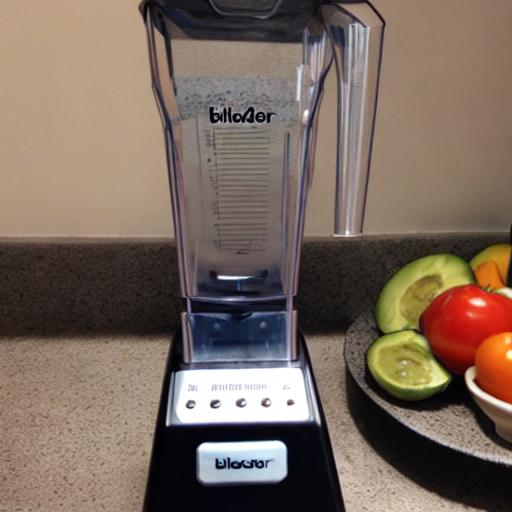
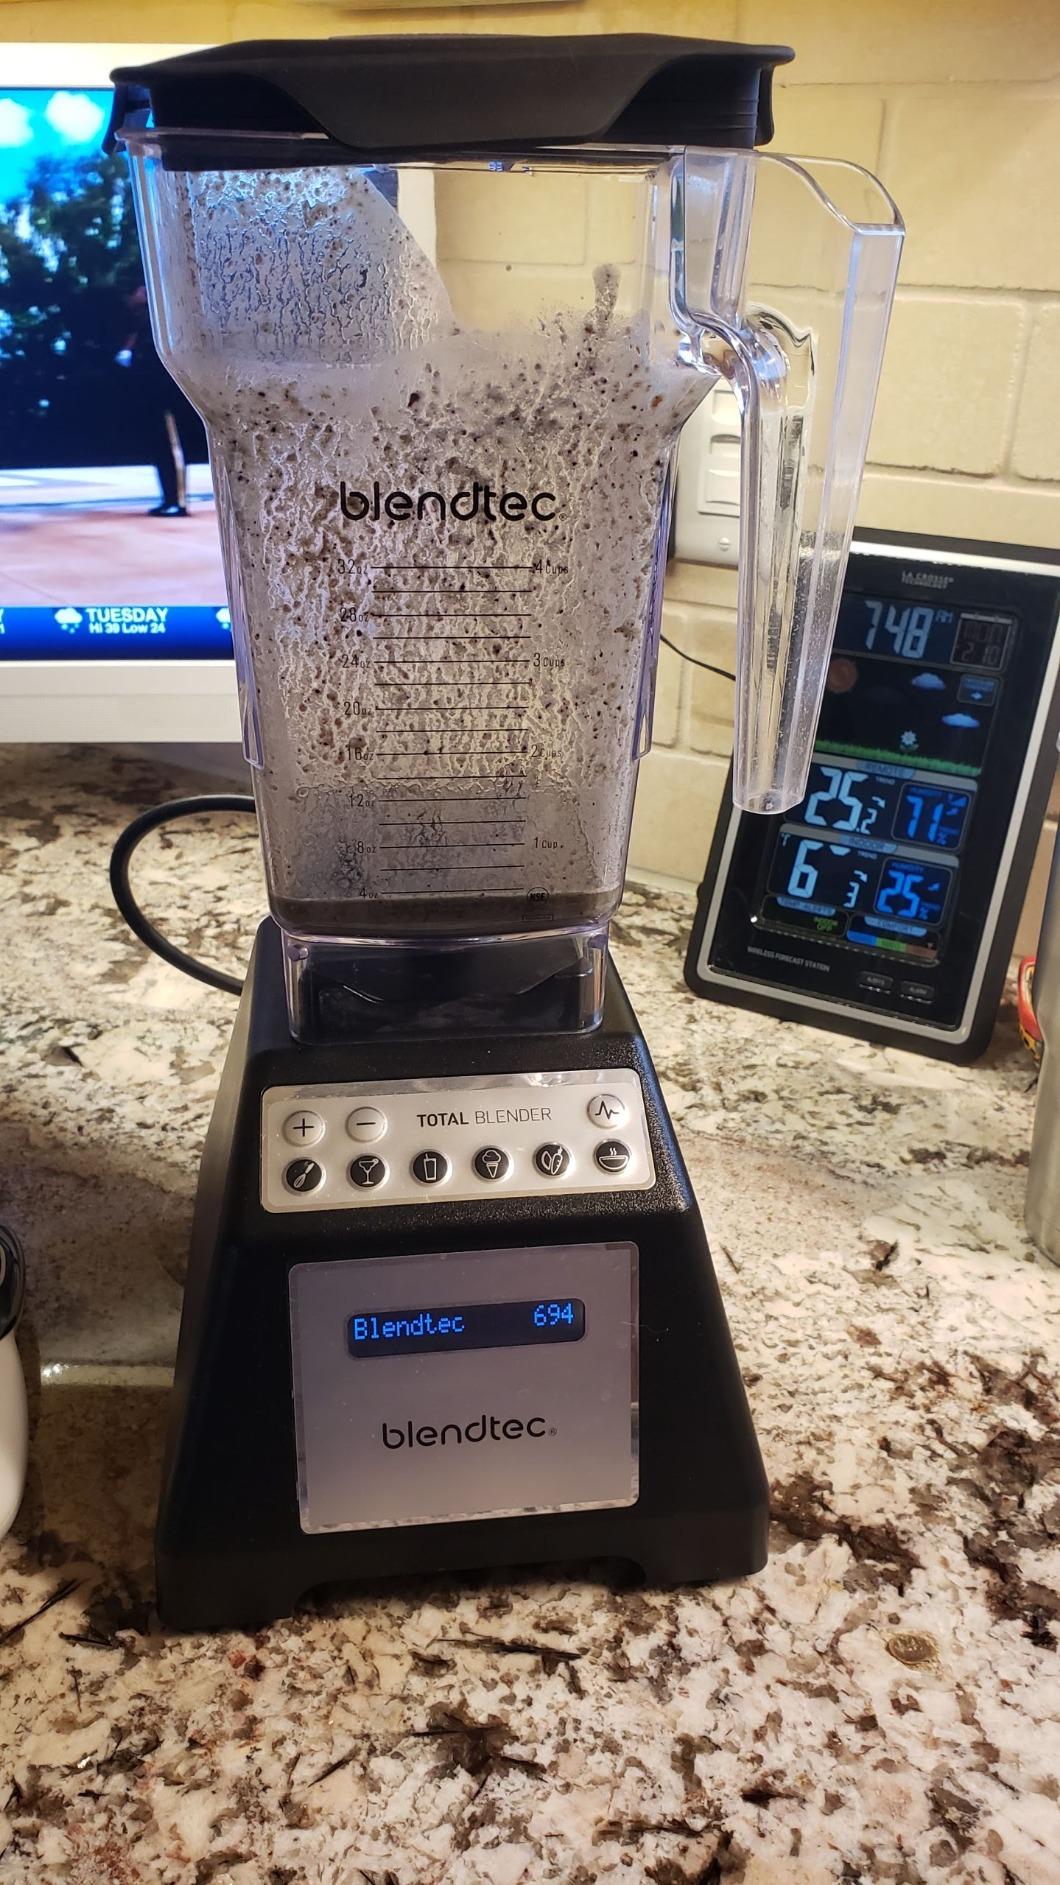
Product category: items_blender
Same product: no